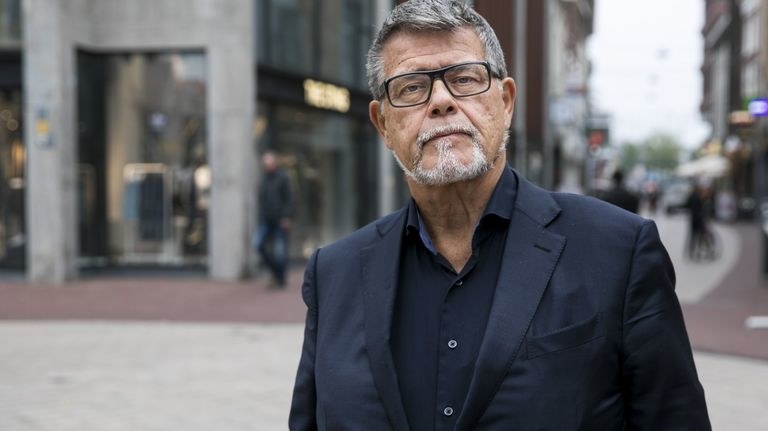
Gender: men